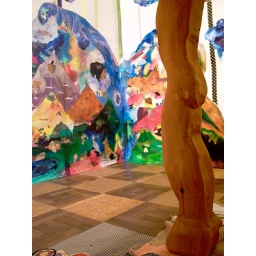
view of wall from under the table